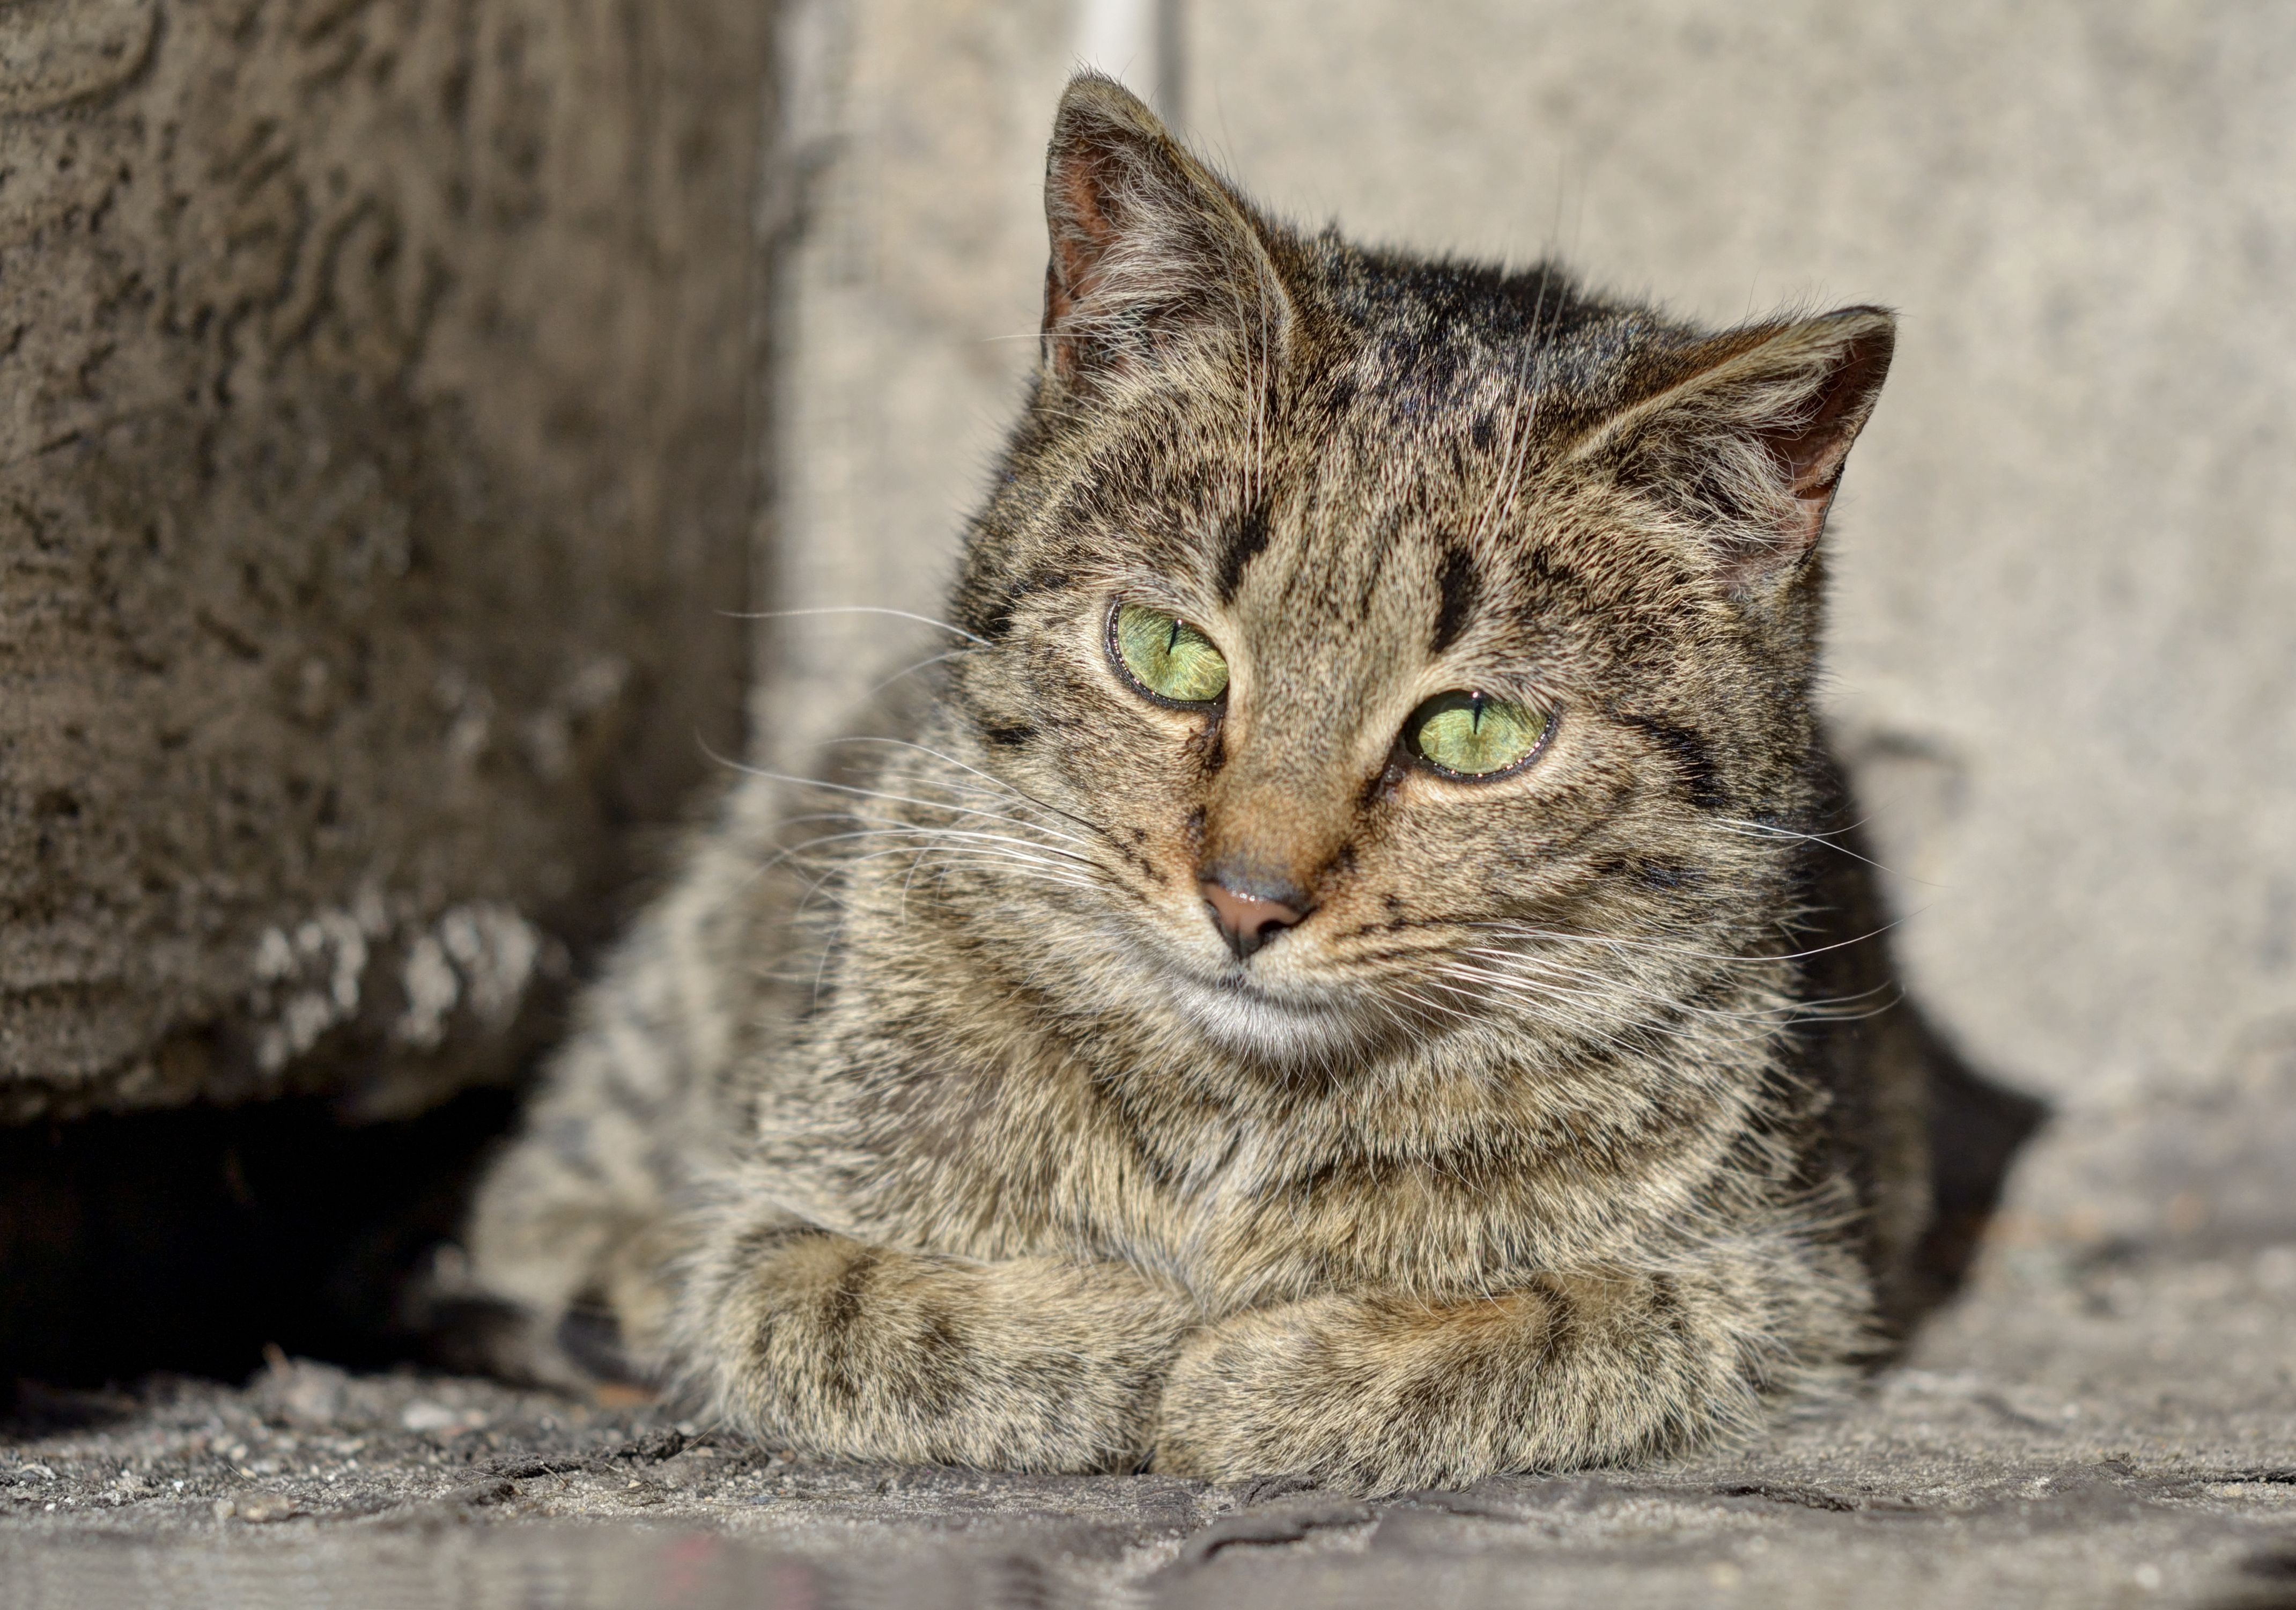
animal, fur, kitten, cat, mammal, fauna, close up, whiskers, animals, vertebrate, tomcat, lynx, a young kitten, bobcat, tabby cat, european shorthair, wild cat, small to medium sized cats, cat like mammal, domestic short haired cat, pixie bob, rusty spotted cat